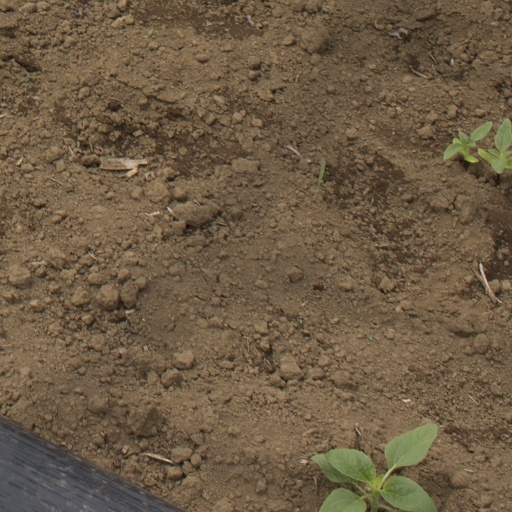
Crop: Jerusalem artichoke